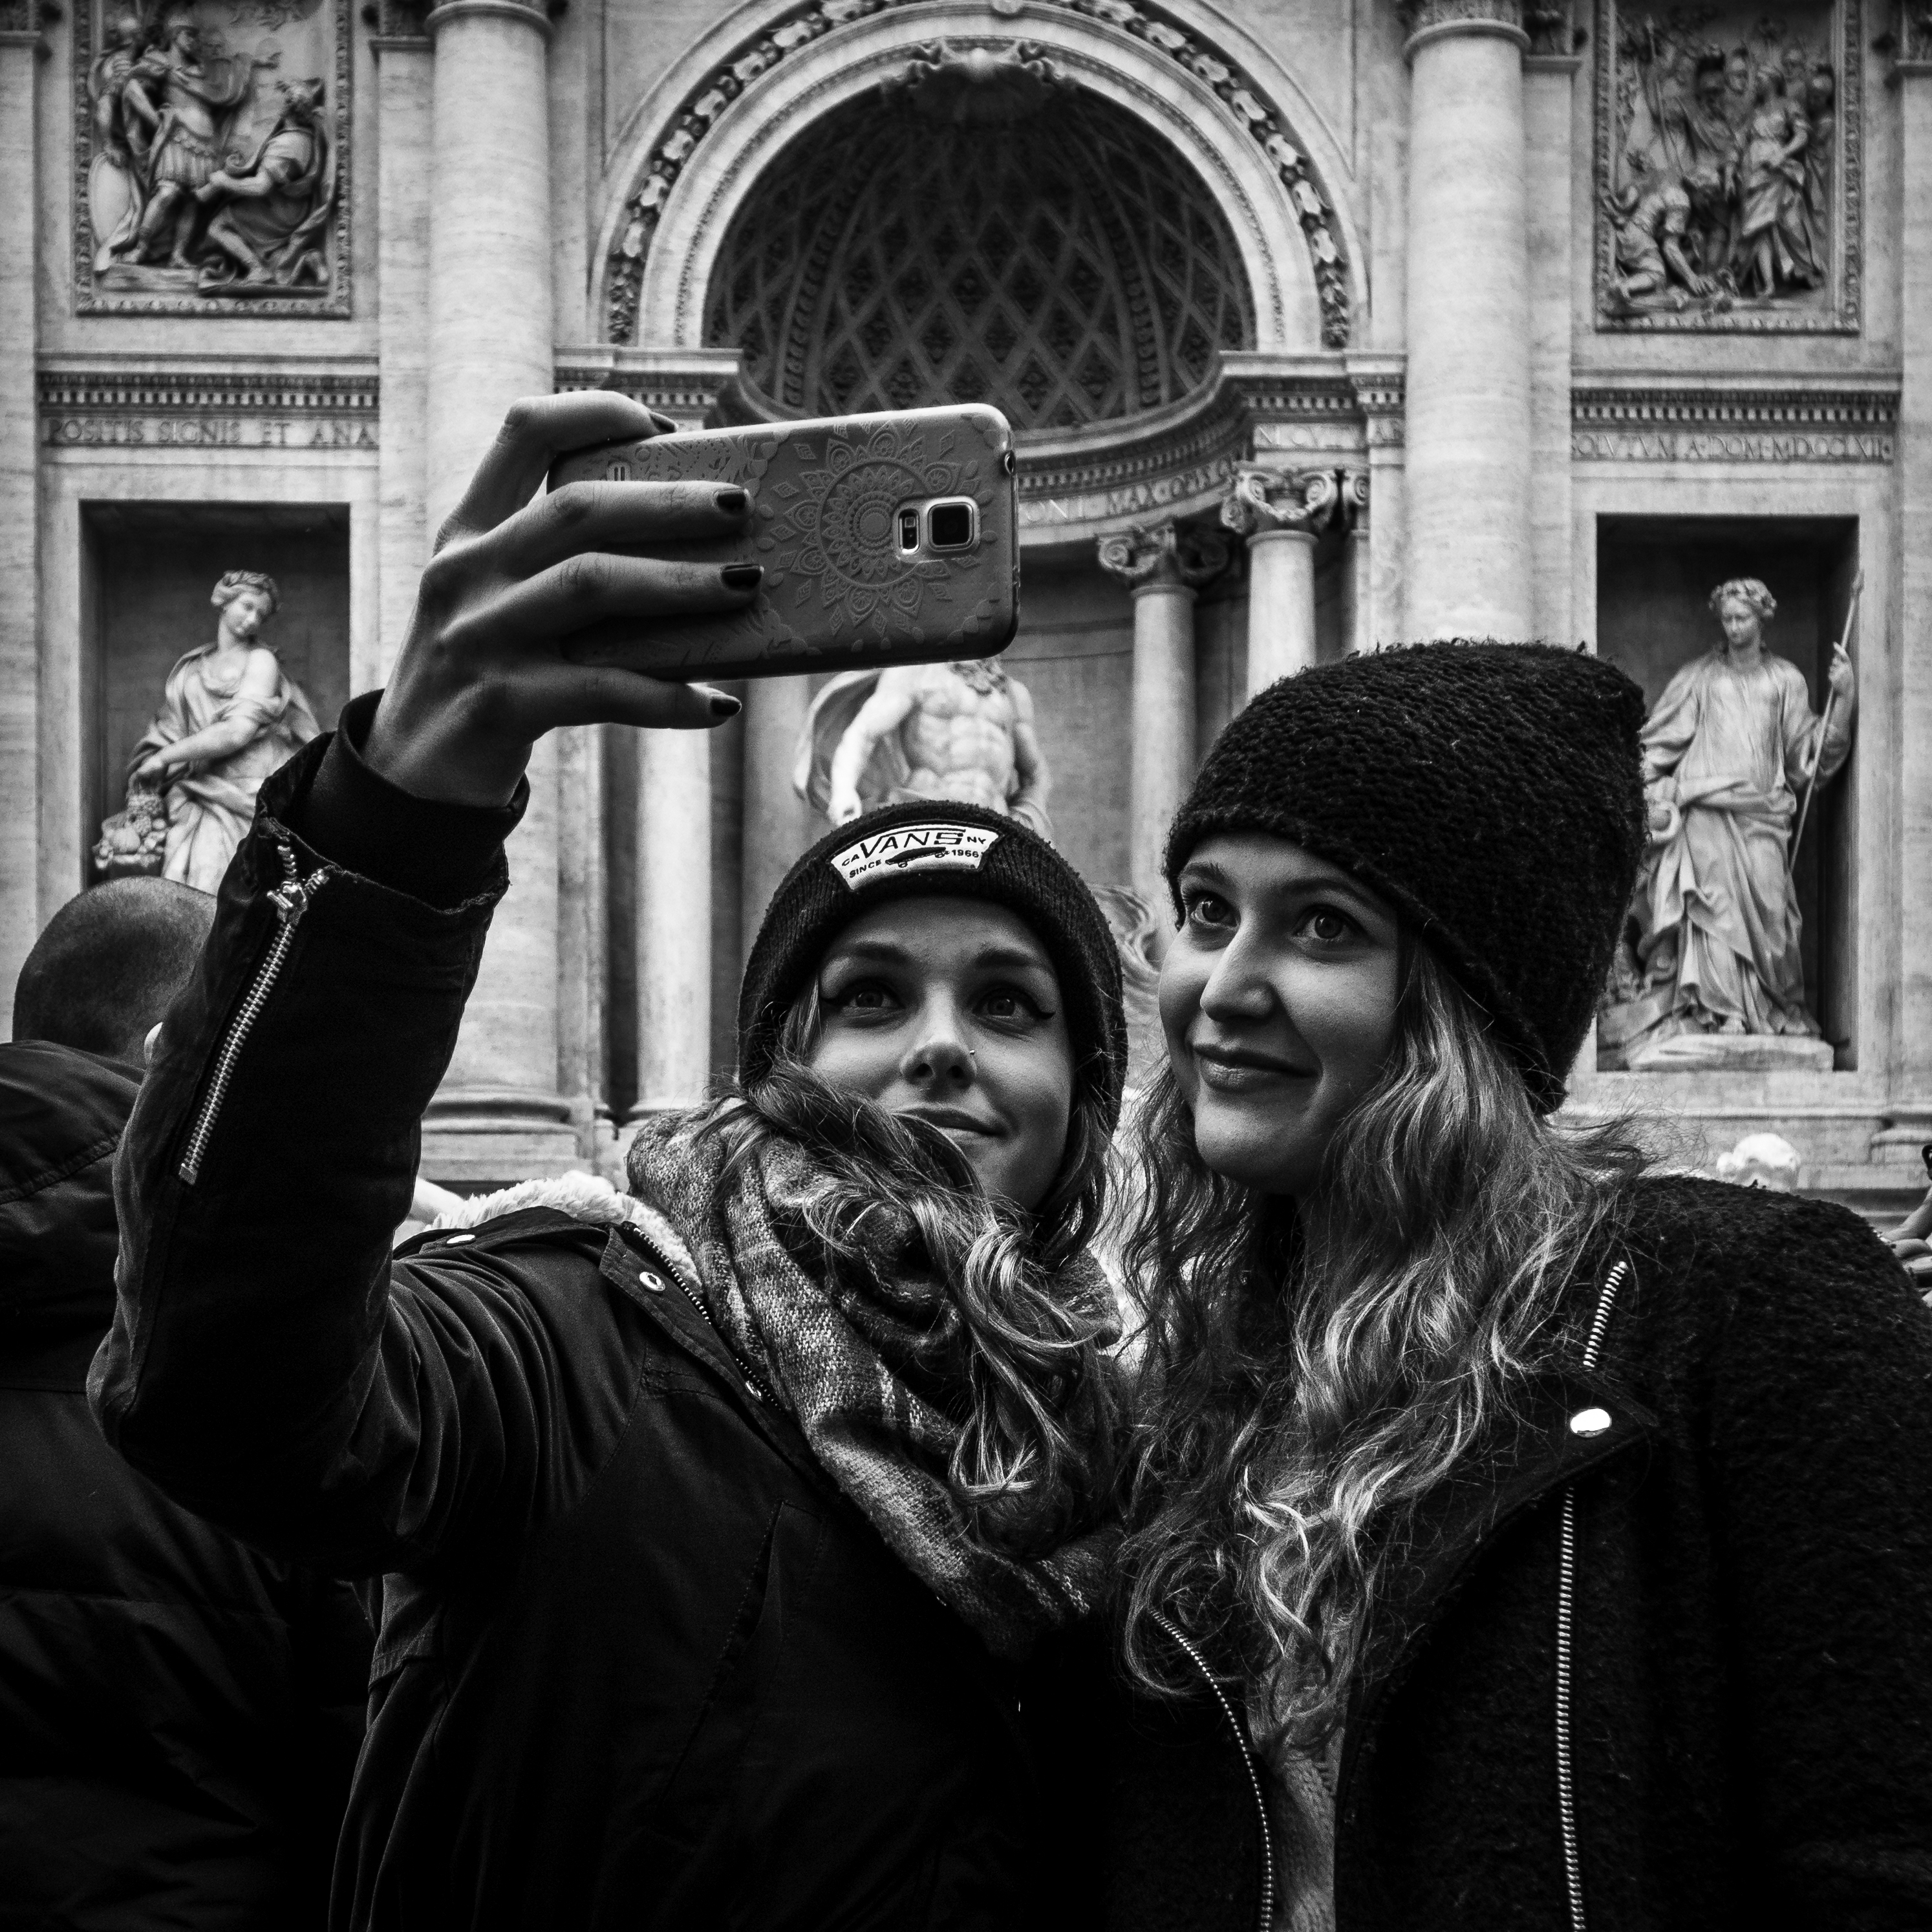
smartphone, person, black and white, people, woman, street, photography, city, explore, young, square, italy, hat, clothing, black, monochrome, smiling, teenager, streetphotography, flickr, bw, blackandwhite, candid, creativecommons, rome, friends, selfie, stadt, cellphone, photograph, fountain, sw, scene, schwarzweis, italien, 11, image, photographing, pretty, handsome, clothes, jung, attractive, menschen, strase, unposed, ungestellt, strasenfotografie, platz, frau, fotografieren, 365, 366, project365, szene, project366, streettog, tog, zweisichtde, zweisichtig, kappe, kopfbedeckung, headwear, sonydscrx100ii, sonyrx100ii, handy, friendly, freundlich, rom, freunde, m tze, l chelnd, sch n, trevibrunnen, h bsch, treviefountain, attraktiv, anziehend, projekt366, monochrome photography, film noir